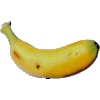
Label: Banana Lady Finger 1